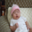
Label: baby